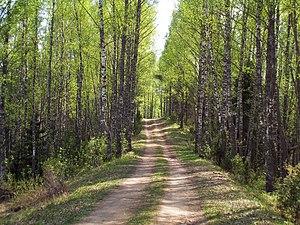
Pour le topographe, un layon est une « petite laie forestière »